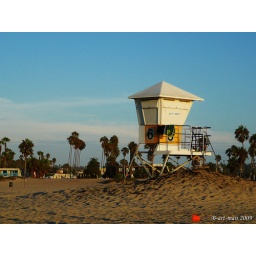
just walking around with my sister's dogs snapping pictures